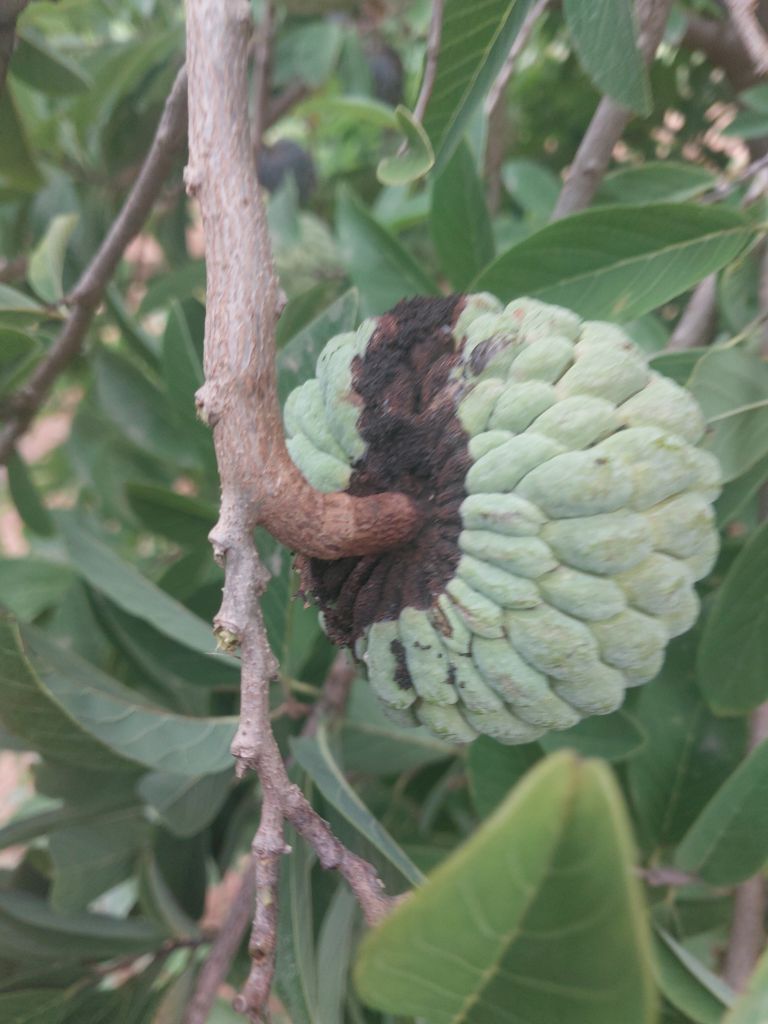
Disease label: Diplodia Rot